Heaven's Vault

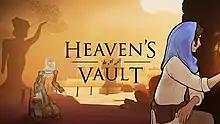

Heaven's Vault is an archaeological science-fiction adventure game released by Inkle for Microsoft Windows and PlayStation 4 on April 16, 2019, and for Nintendo Switch on January 28, 2021.